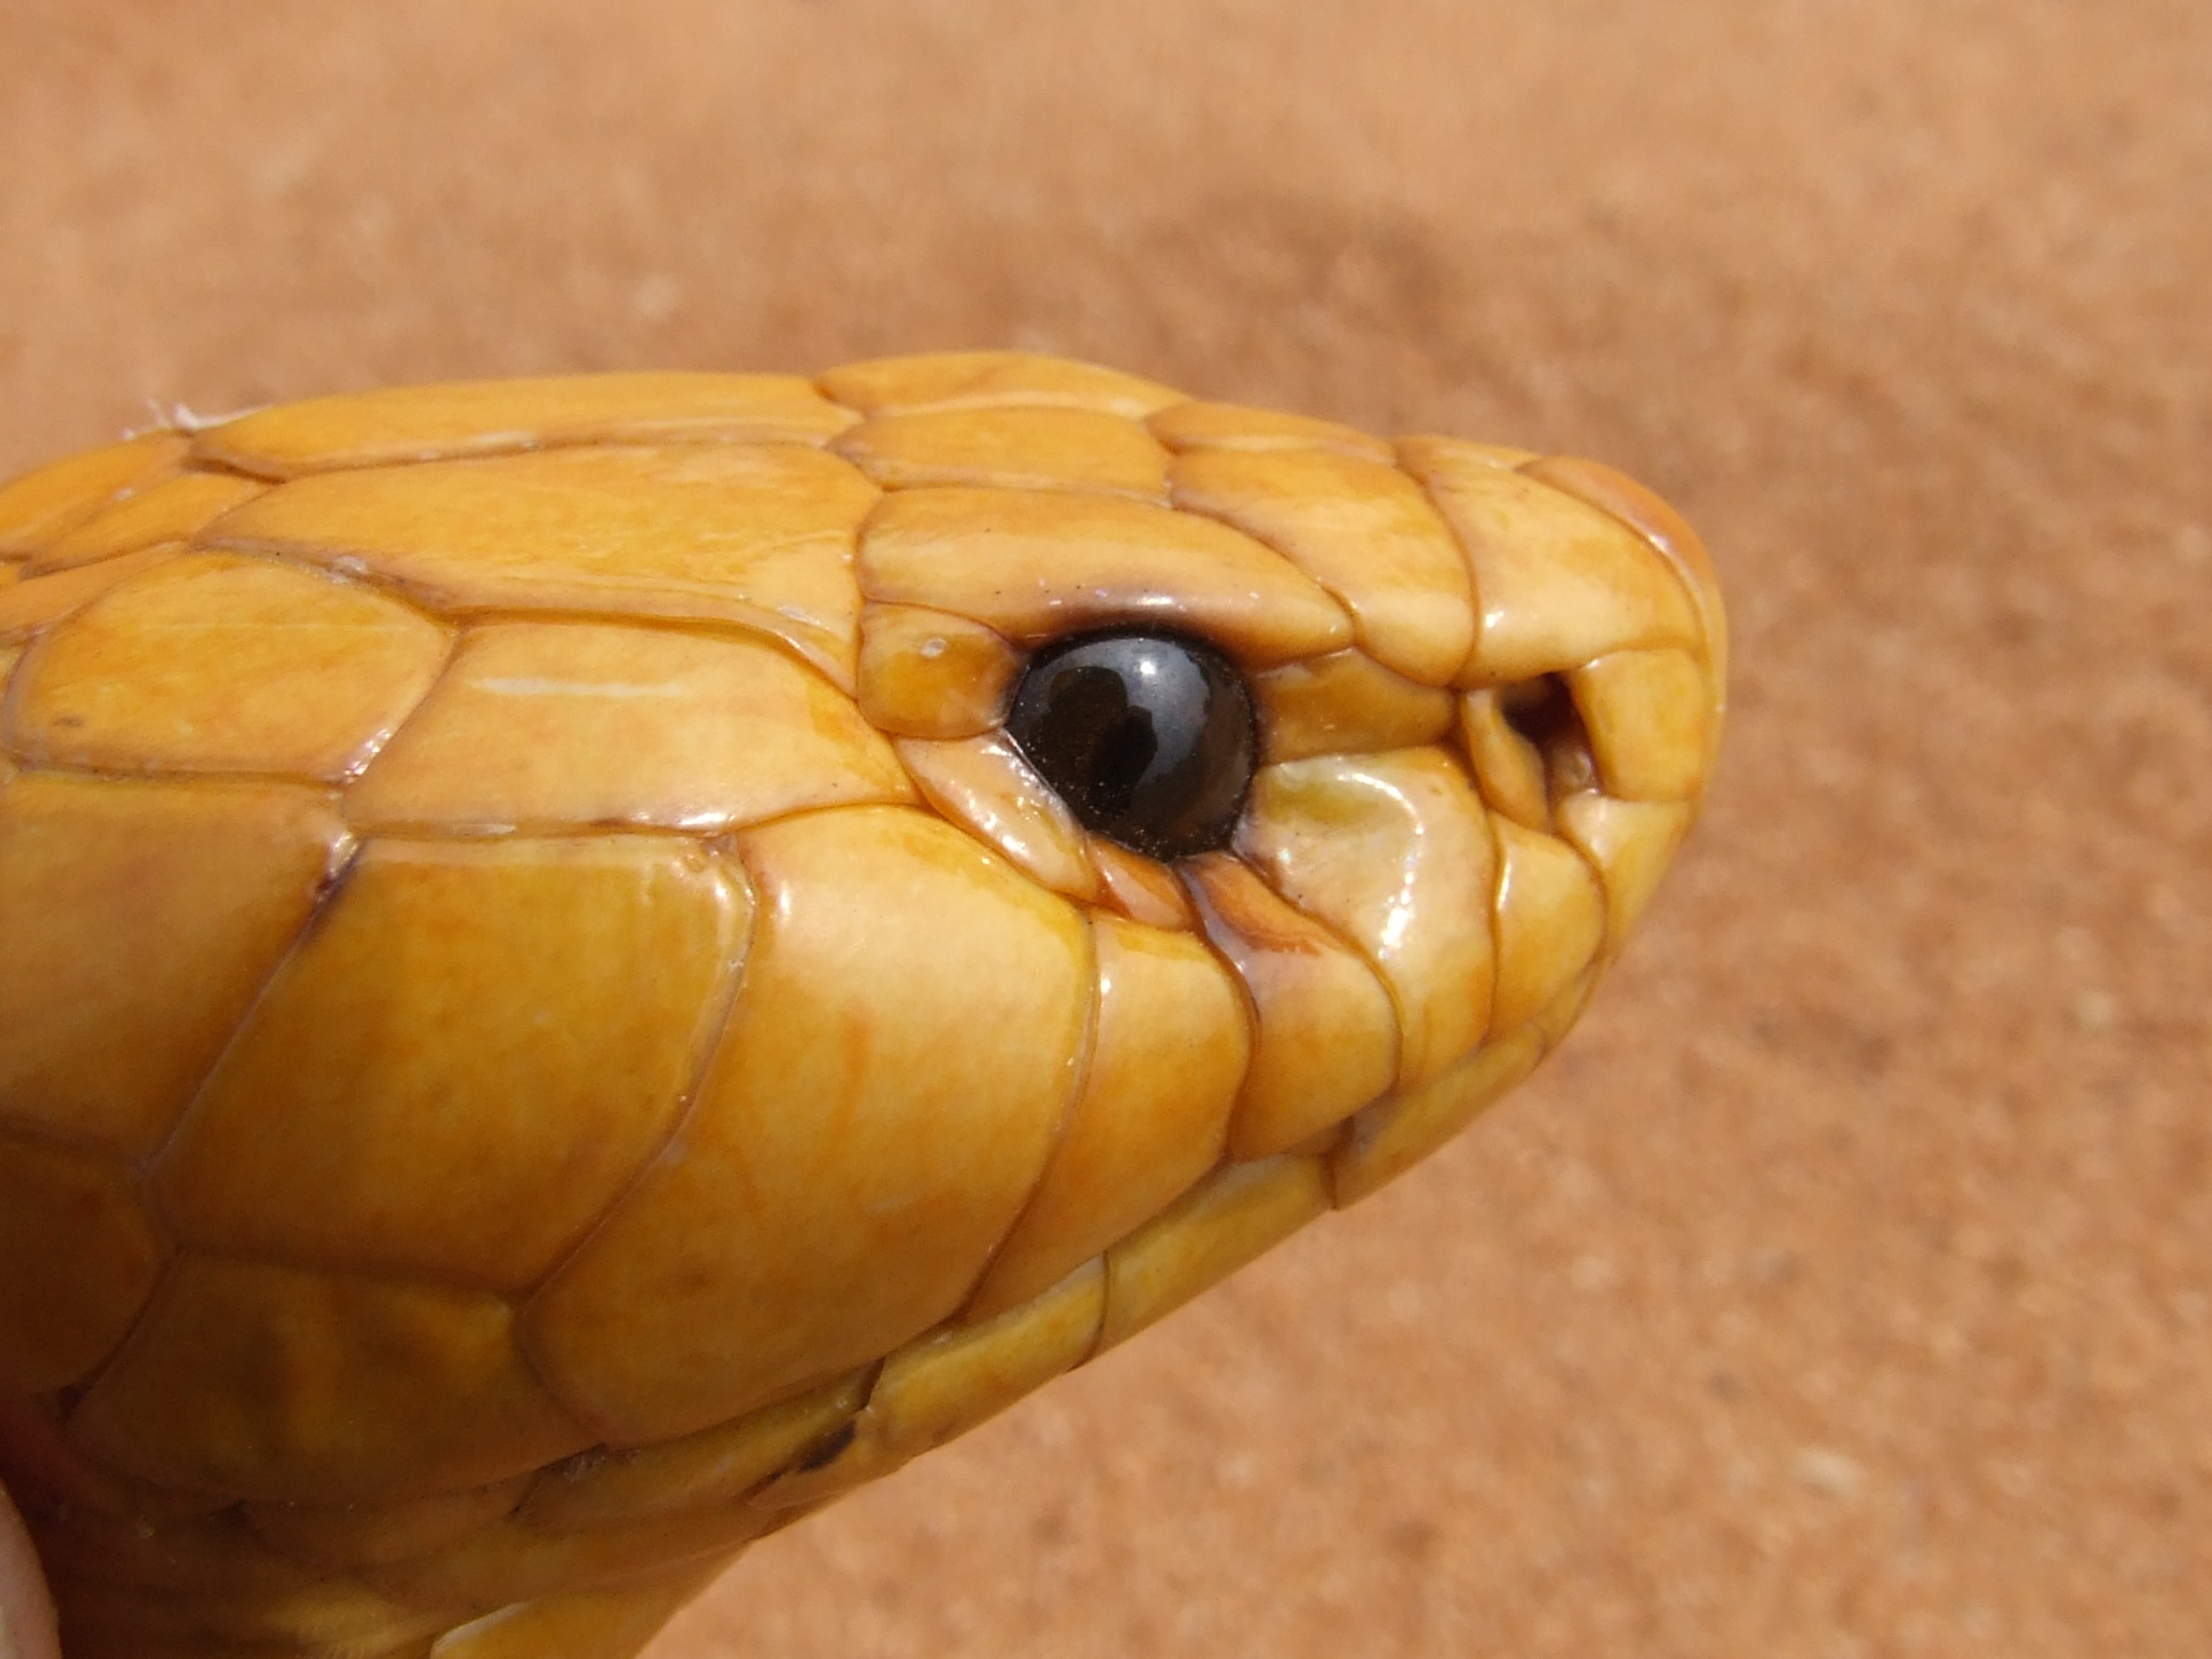
nature, golden, reptile, yellow, fauna, close up, eye, head, snake, vertebrate, scales, cobra, dangerous, venomous, south africa, macro photography, naja nivea, cape cobra, scaled reptile